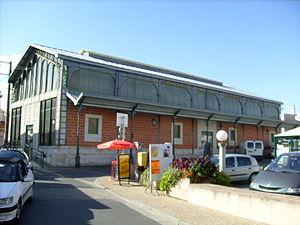
Halles de Marennes
Longtemps dominée par l'agriculture et des activités traditionnelles et profondément marquée par une très forte ruralité, la Charente-Maritime s'affranchit peu à peu de l'image d'un département rural et pauvre. Elle est devenue avant le début du XXIᵉ siècle un territoire attractif, grâce à son littoral, atout majeur qui a largement contribué à moderniser son économie où le tourisme y joue un rôle déterminant.
Marennes est une ancienne commune du Sud-Ouest de la France, située dans le département de la Charente-Maritime en région Nouvelle-Aquitaine. Ses habitants sont appelés les Marennais et les Marennaises. Le 1ᵉʳ janvier 2019, elle fusionne avec Hiers-Brouage pour former la commune nouvelle de Marennes-Hiers-Brouage.